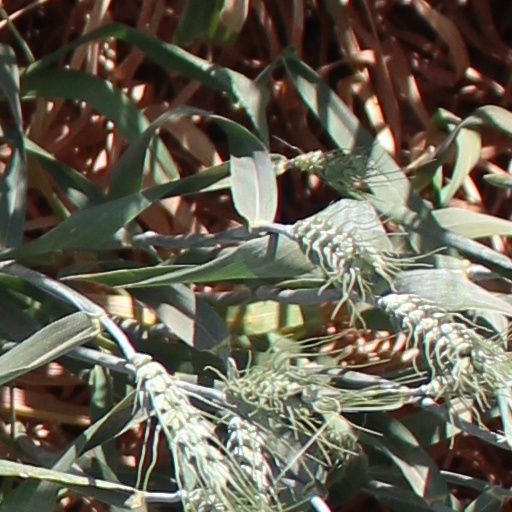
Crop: wheat